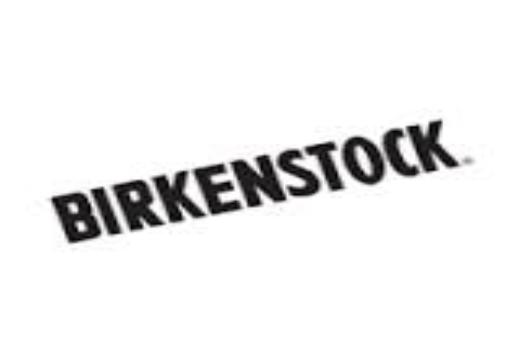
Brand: Birkenstock
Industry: Clothes